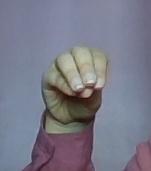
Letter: ha